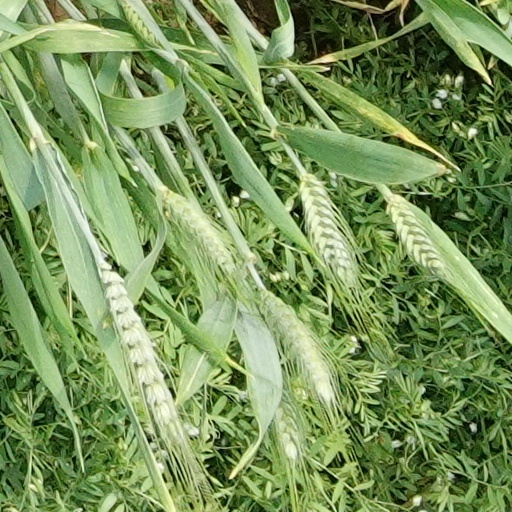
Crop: wheat